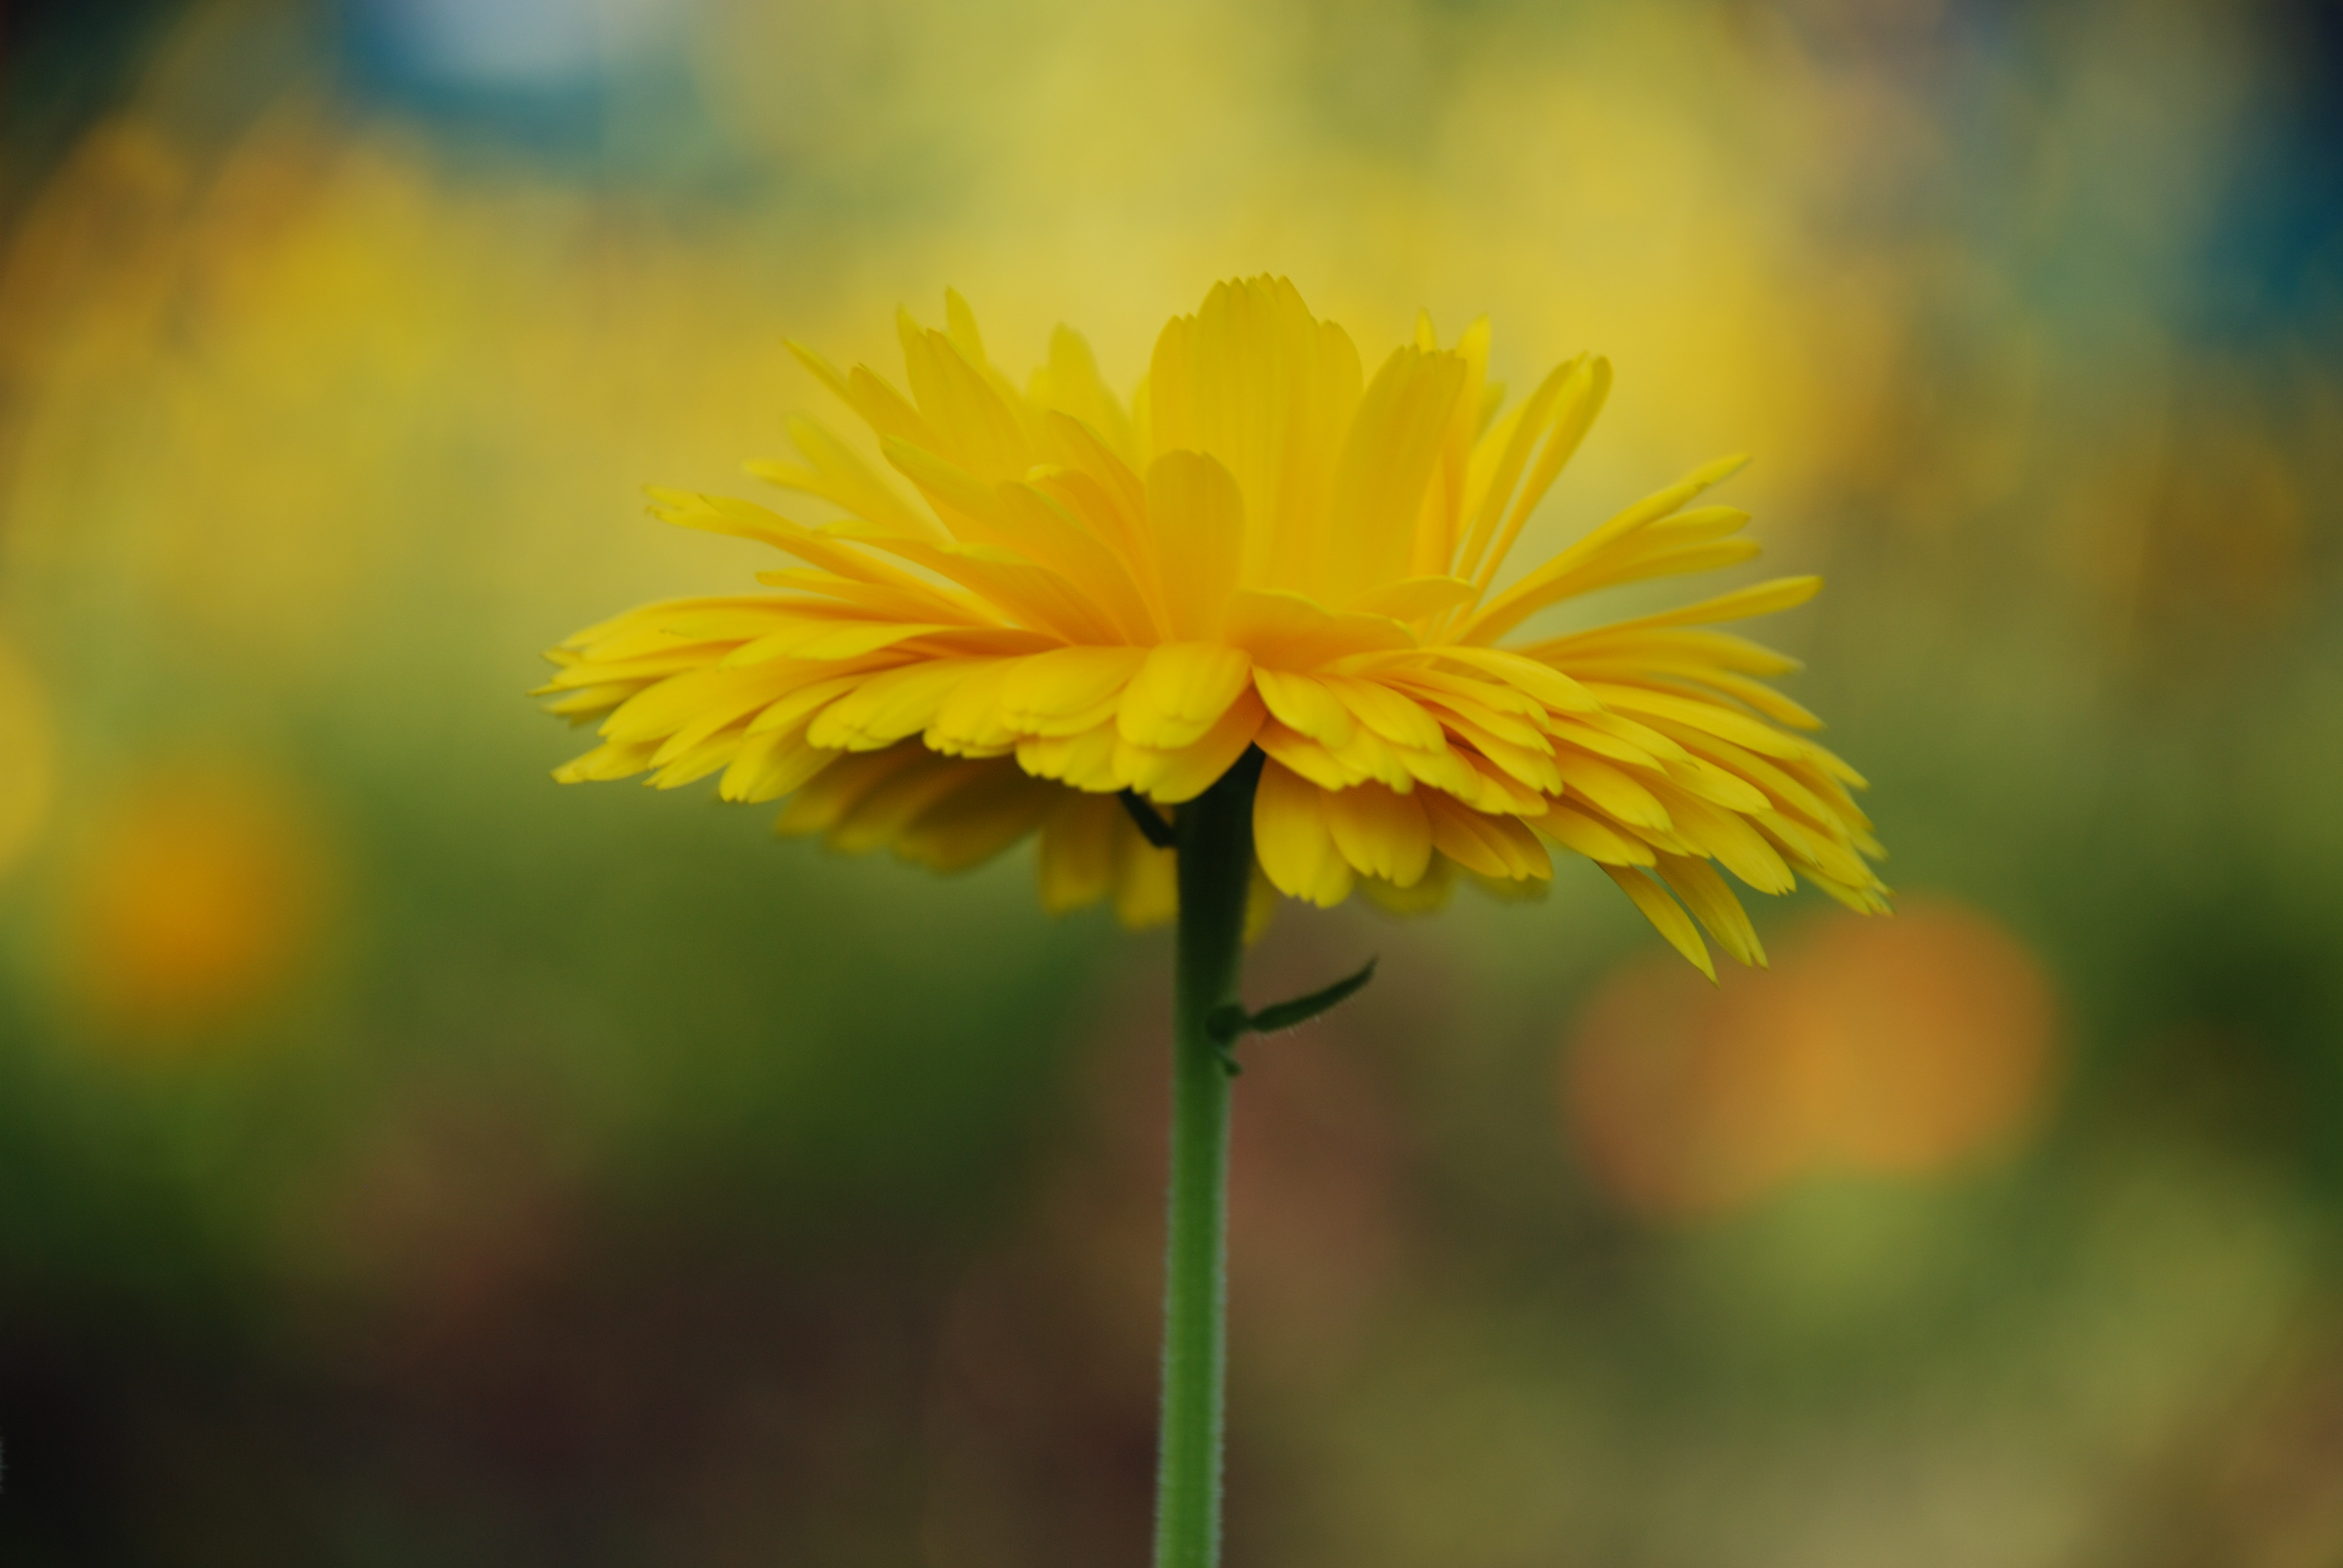
nature, blossom, plant, field, photography, meadow, dandelion, prairie, sunlight, leaf, flower, petal, daisy, green, macro, botany, yellow, flora, wildflower, close up, sunny, coneflowers, beautiful, echinacea, macro photography, flowering plant, daisy family, plant stem, land plant